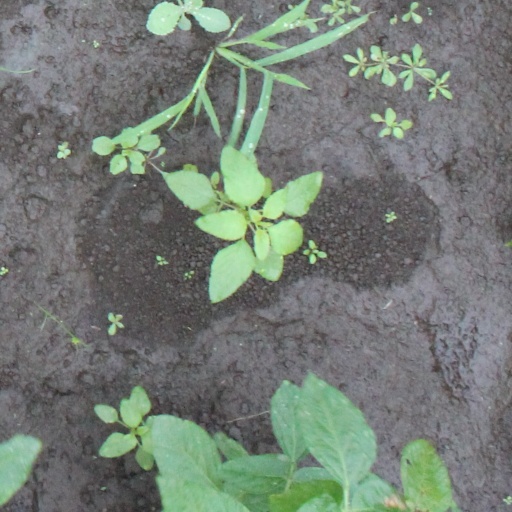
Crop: soybean